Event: Ecuador Earthquake
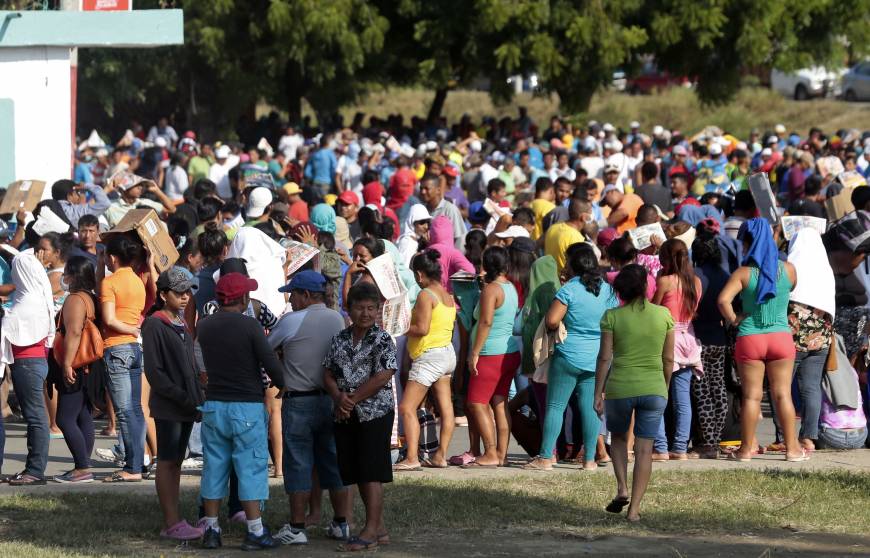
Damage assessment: no_damage